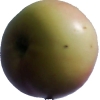
Label: Apple 11